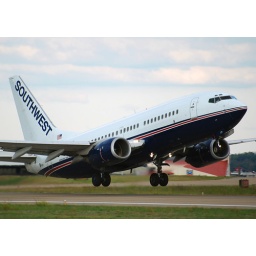
Acquired by Southwest from Ford Motor Company. This will wear the trademark canyon blue paint after the first of the year.